Question: Please indicate a possible affordance area of hit_baseball_bat that can be used for hitting
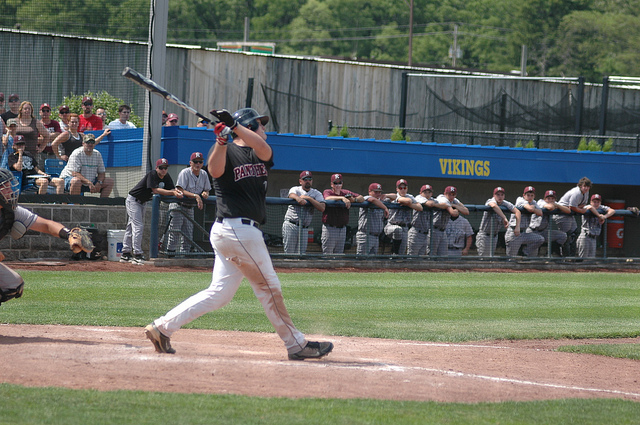
Answer: [120.5, 67, 205.5, 127]